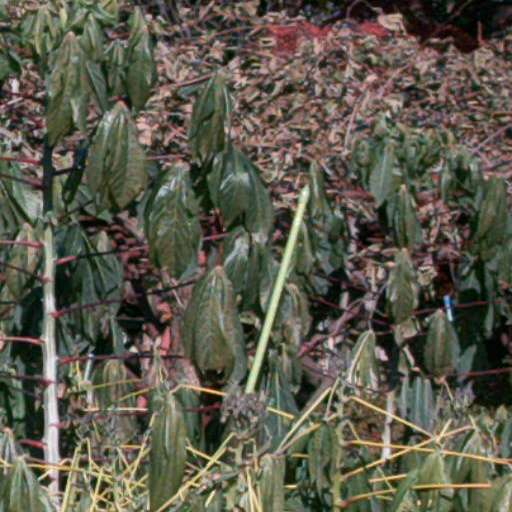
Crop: cassava